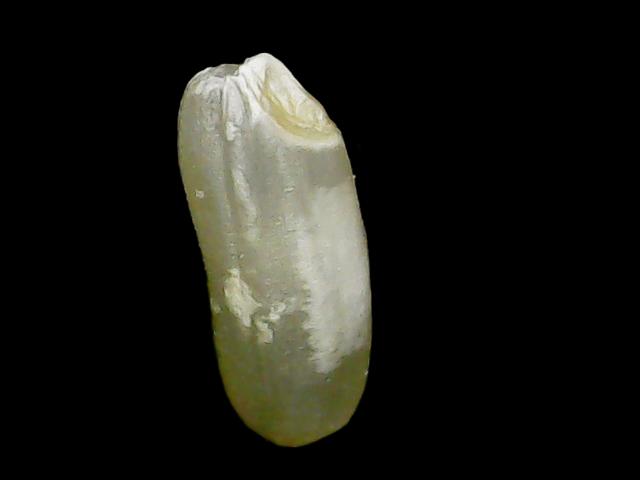
Rice variety: Binadhan24